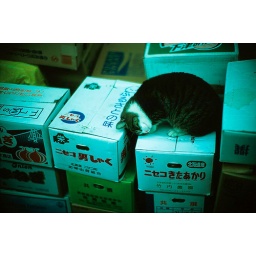
#02 a cat in the deserted market